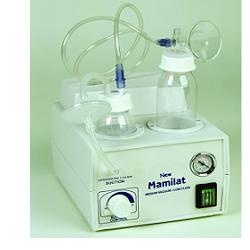
Tiralatte elettrico new mamilat
Mamilat TIRALATTE ELETTRICO Indicazioni: pompa a depressione, ad alimentazione elettrica 230V~, da utilizzarsi per il prelievo di latte materno dal seno. Particolarmente adatto per l'impiego ospedaliero in reparti di maternità per l'impiego a domicilio. Modalità d'uso: l'apparecchio deve essere fatto riposare 40 minuti ogni 20 minuti di funzionamento. Caratteristiche: costruito con corpo in materiale plastico ad elevato isolamento termico ed elettrico. Fornito con 1 boccetto da 150cc e un boccetto da 250cc in policarbonato provvisti di tettarelle e coppetta tiralatte. Dotato di regolatore di aspirazione e vuotometro posti sul pannello frontale. L'apparecchio é costituito da sistema di sicurezza caratterizzato da filtro antibatterico il quale é monouso e deve essere sostituito ad ogni applicazione. Il filtro antibatterico ha la funzione di bloccare l'aspirazione di liquido dopo che viene raggiunto il massimo livello nei due boccetti biberon. Cod. DC620010
Brand: Farmacia del vomero
Category: Baby & Toddler > Nursing & Feeding > Breast Pumps > Electric Breast Pumps